One World Family Commune

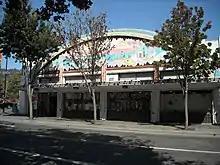
Amoeba Music formerly One World Family Natural Foods and Entertainment Center

Then 51 years old, Noonan formed the One World Family Commune (OWFC), shortly after moving to San Francisco. It was composed of adherents to the channelings of the Everlasting Gospel; he would later register it as the Universal Industrial Church of the New World Comforter. Noonan preached that he was Allen Michael the New World Comforter, channeling the plan of the God Mind or Universal Mind of ETI – Extra Territorial Intelligence "setting up the world environment into creative schools of experience, providing food, clothing, shelter, care, recreation and transportation for all of the people on the planet as one family." OFWC, like other New Age and hippie communities, was largely composed of young people, motivated by rejection of capitalism, western religion, search for closer connection to nature through macrobiotic diet and psychedelics, embracement of communal living and non-monogamous relationships. At that time OWFC actively recruited members and attained national recognition when Chip Oliver, starting linebacker for the Oakland Raiders joined the commune.